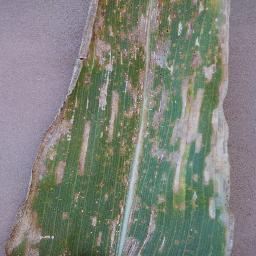
Plant: Corn
Disease: corn gray leaf spot